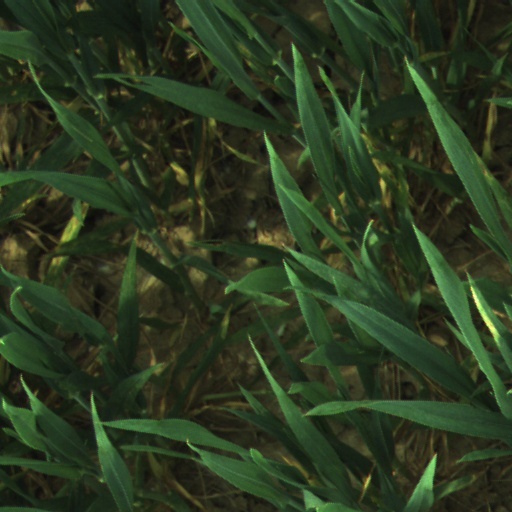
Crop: wheat